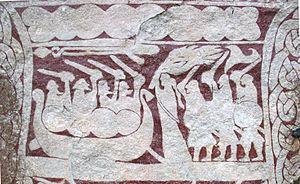
Hildr est une valkyrie dans la mythologie nordique. Hildr est décrite dans la Snorra Edda comme la fille de Högni et la femme de Hedin dans le Hjadningavíg. Elle a le pouvoir de ramener à la vie les morts sur le champ de bataille et utilise ce pouvoir pour maintenir l’éternelle bataille entre Hedin et Högni.